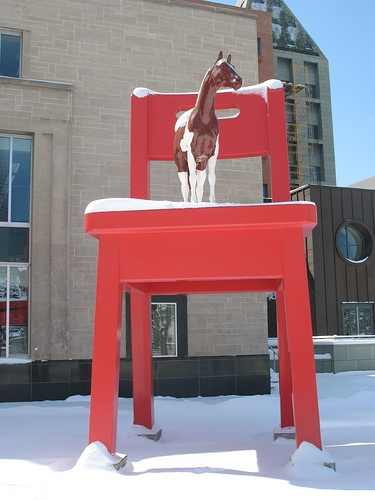
A horse statue that is on a chair.
The miniature horse is standing on the red chair.
A little horse on top of a large red chair in the snow.
a figure of a horse is on a red chair
A small horse toy on a big red chair in the snow.